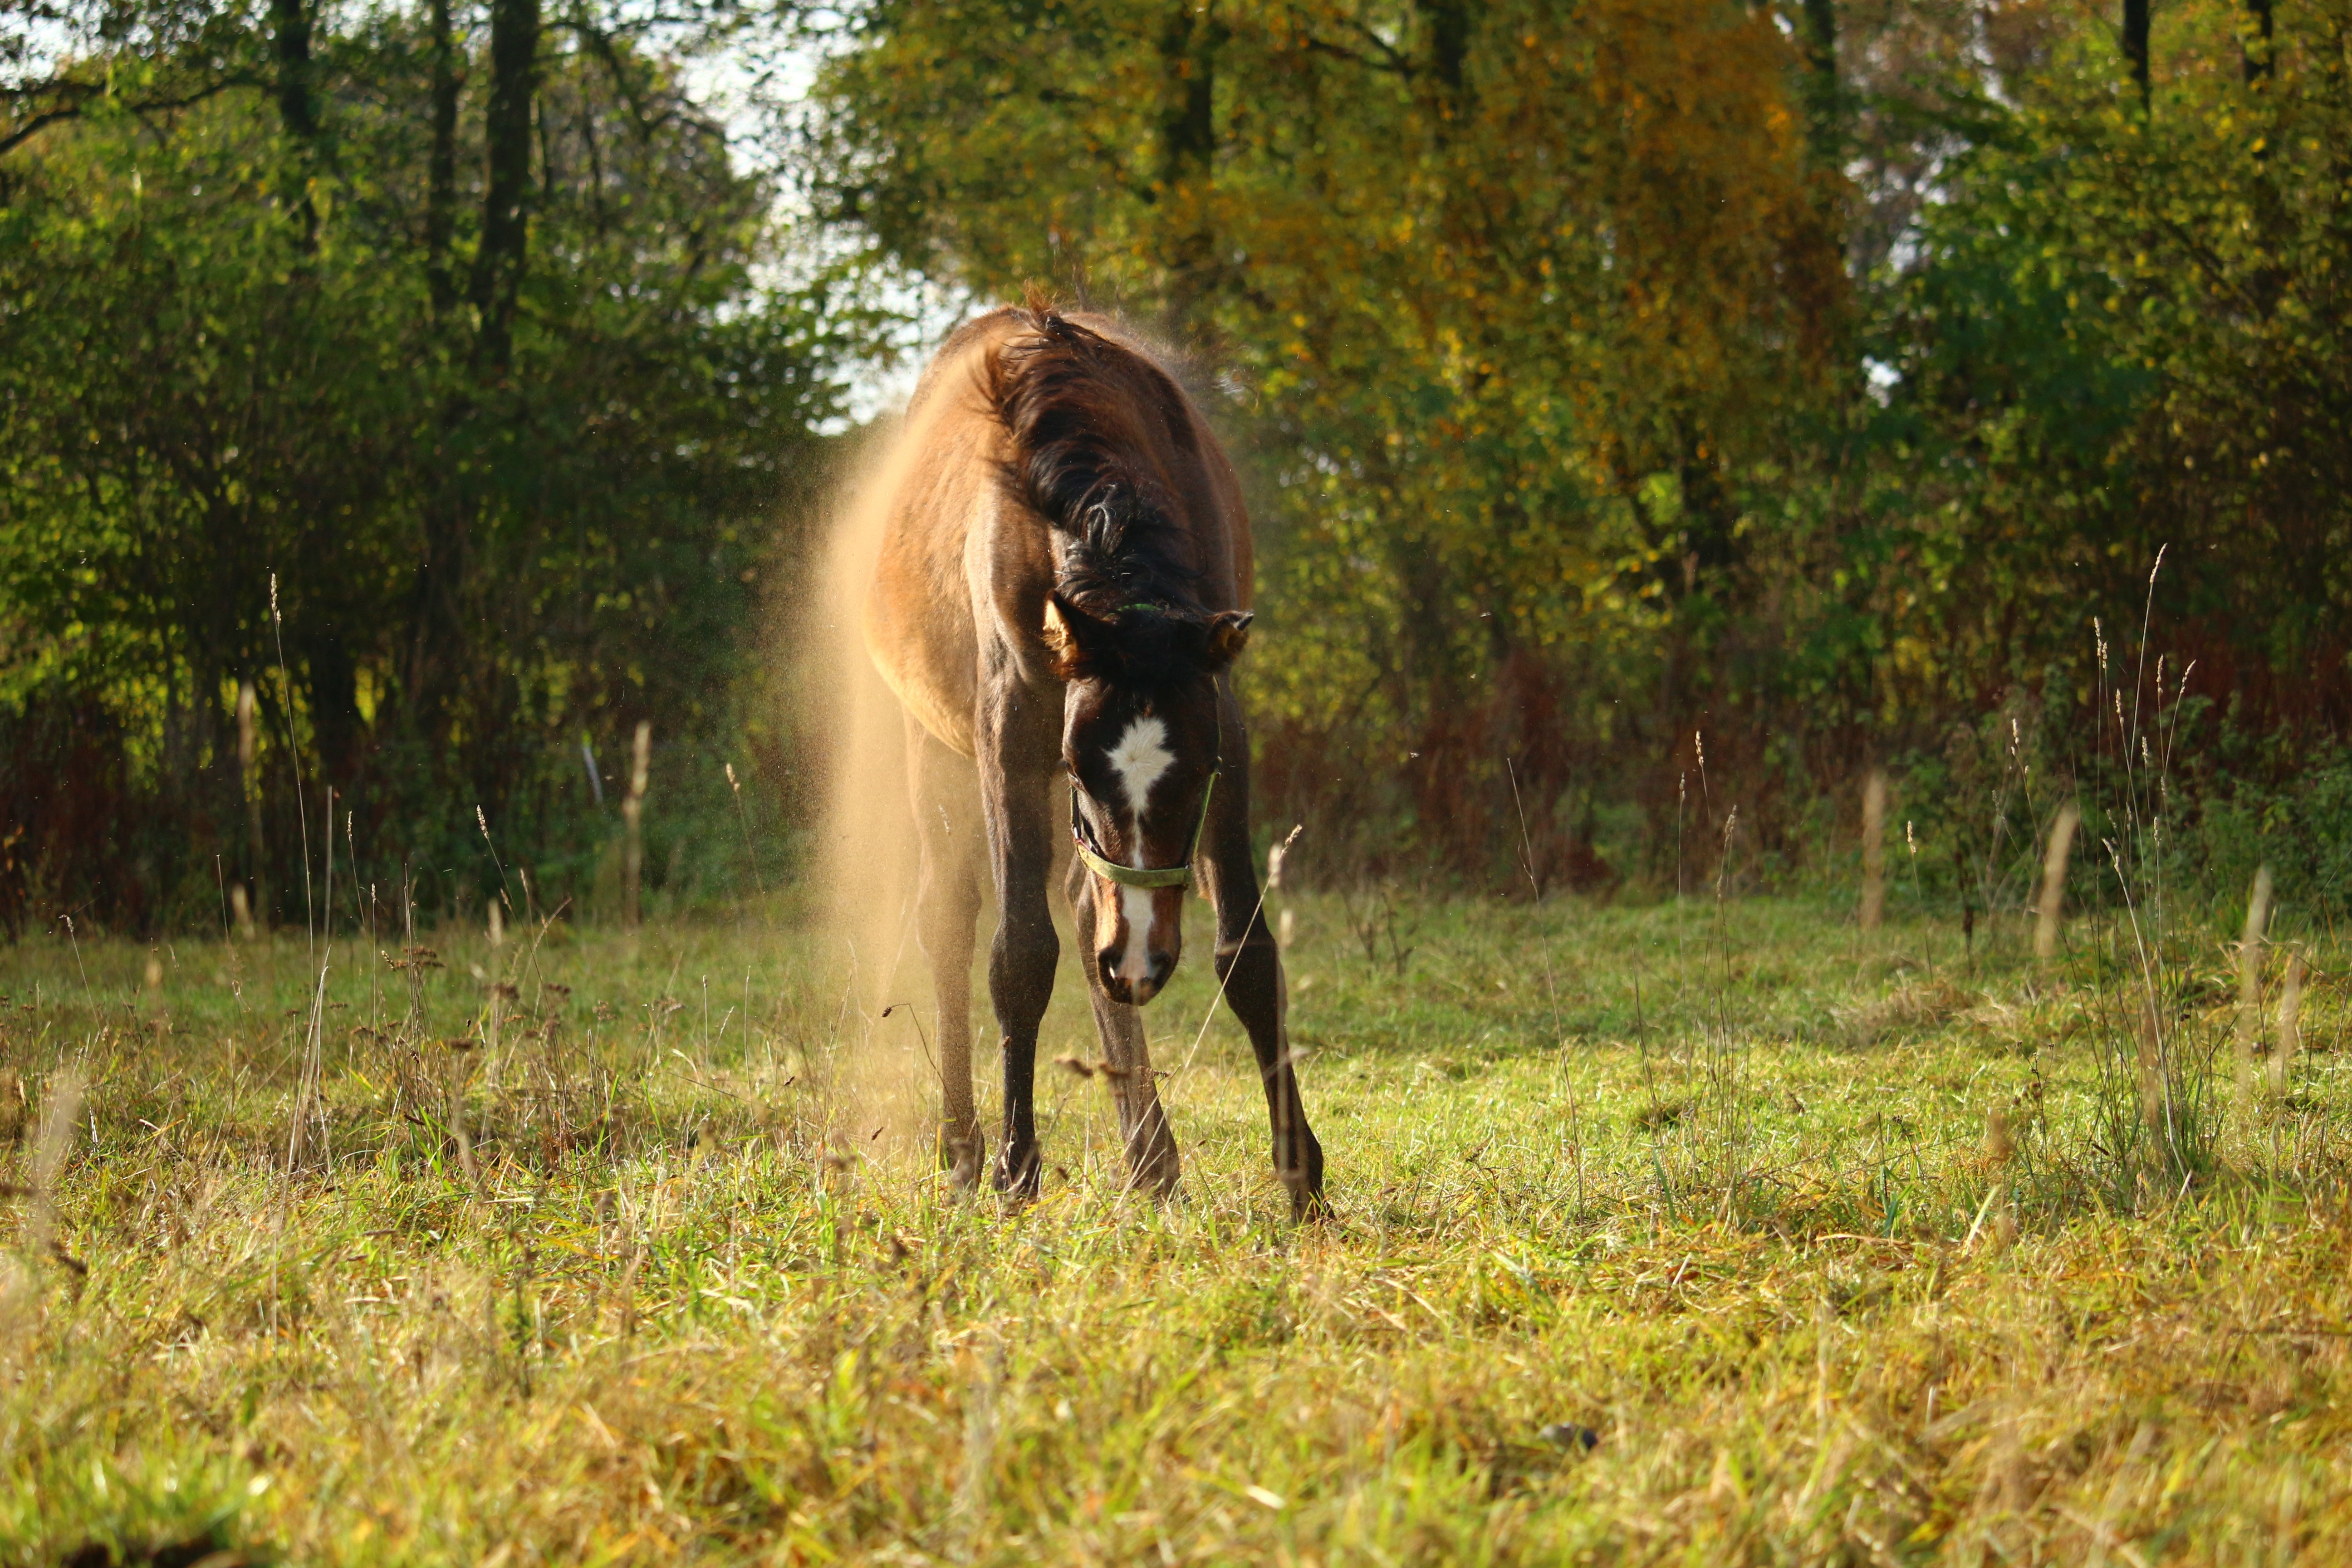
meadow, pasture, grazing, horse, autumn, brown, dust, mammal, stallion, pony, rolling, mare, habitat, foal, young animal, thoroughbred arabian, brown mold, dog like mammal, horse like mammal, animal sports